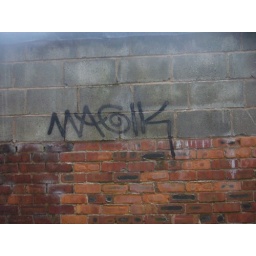
behind andys fish bar in withington